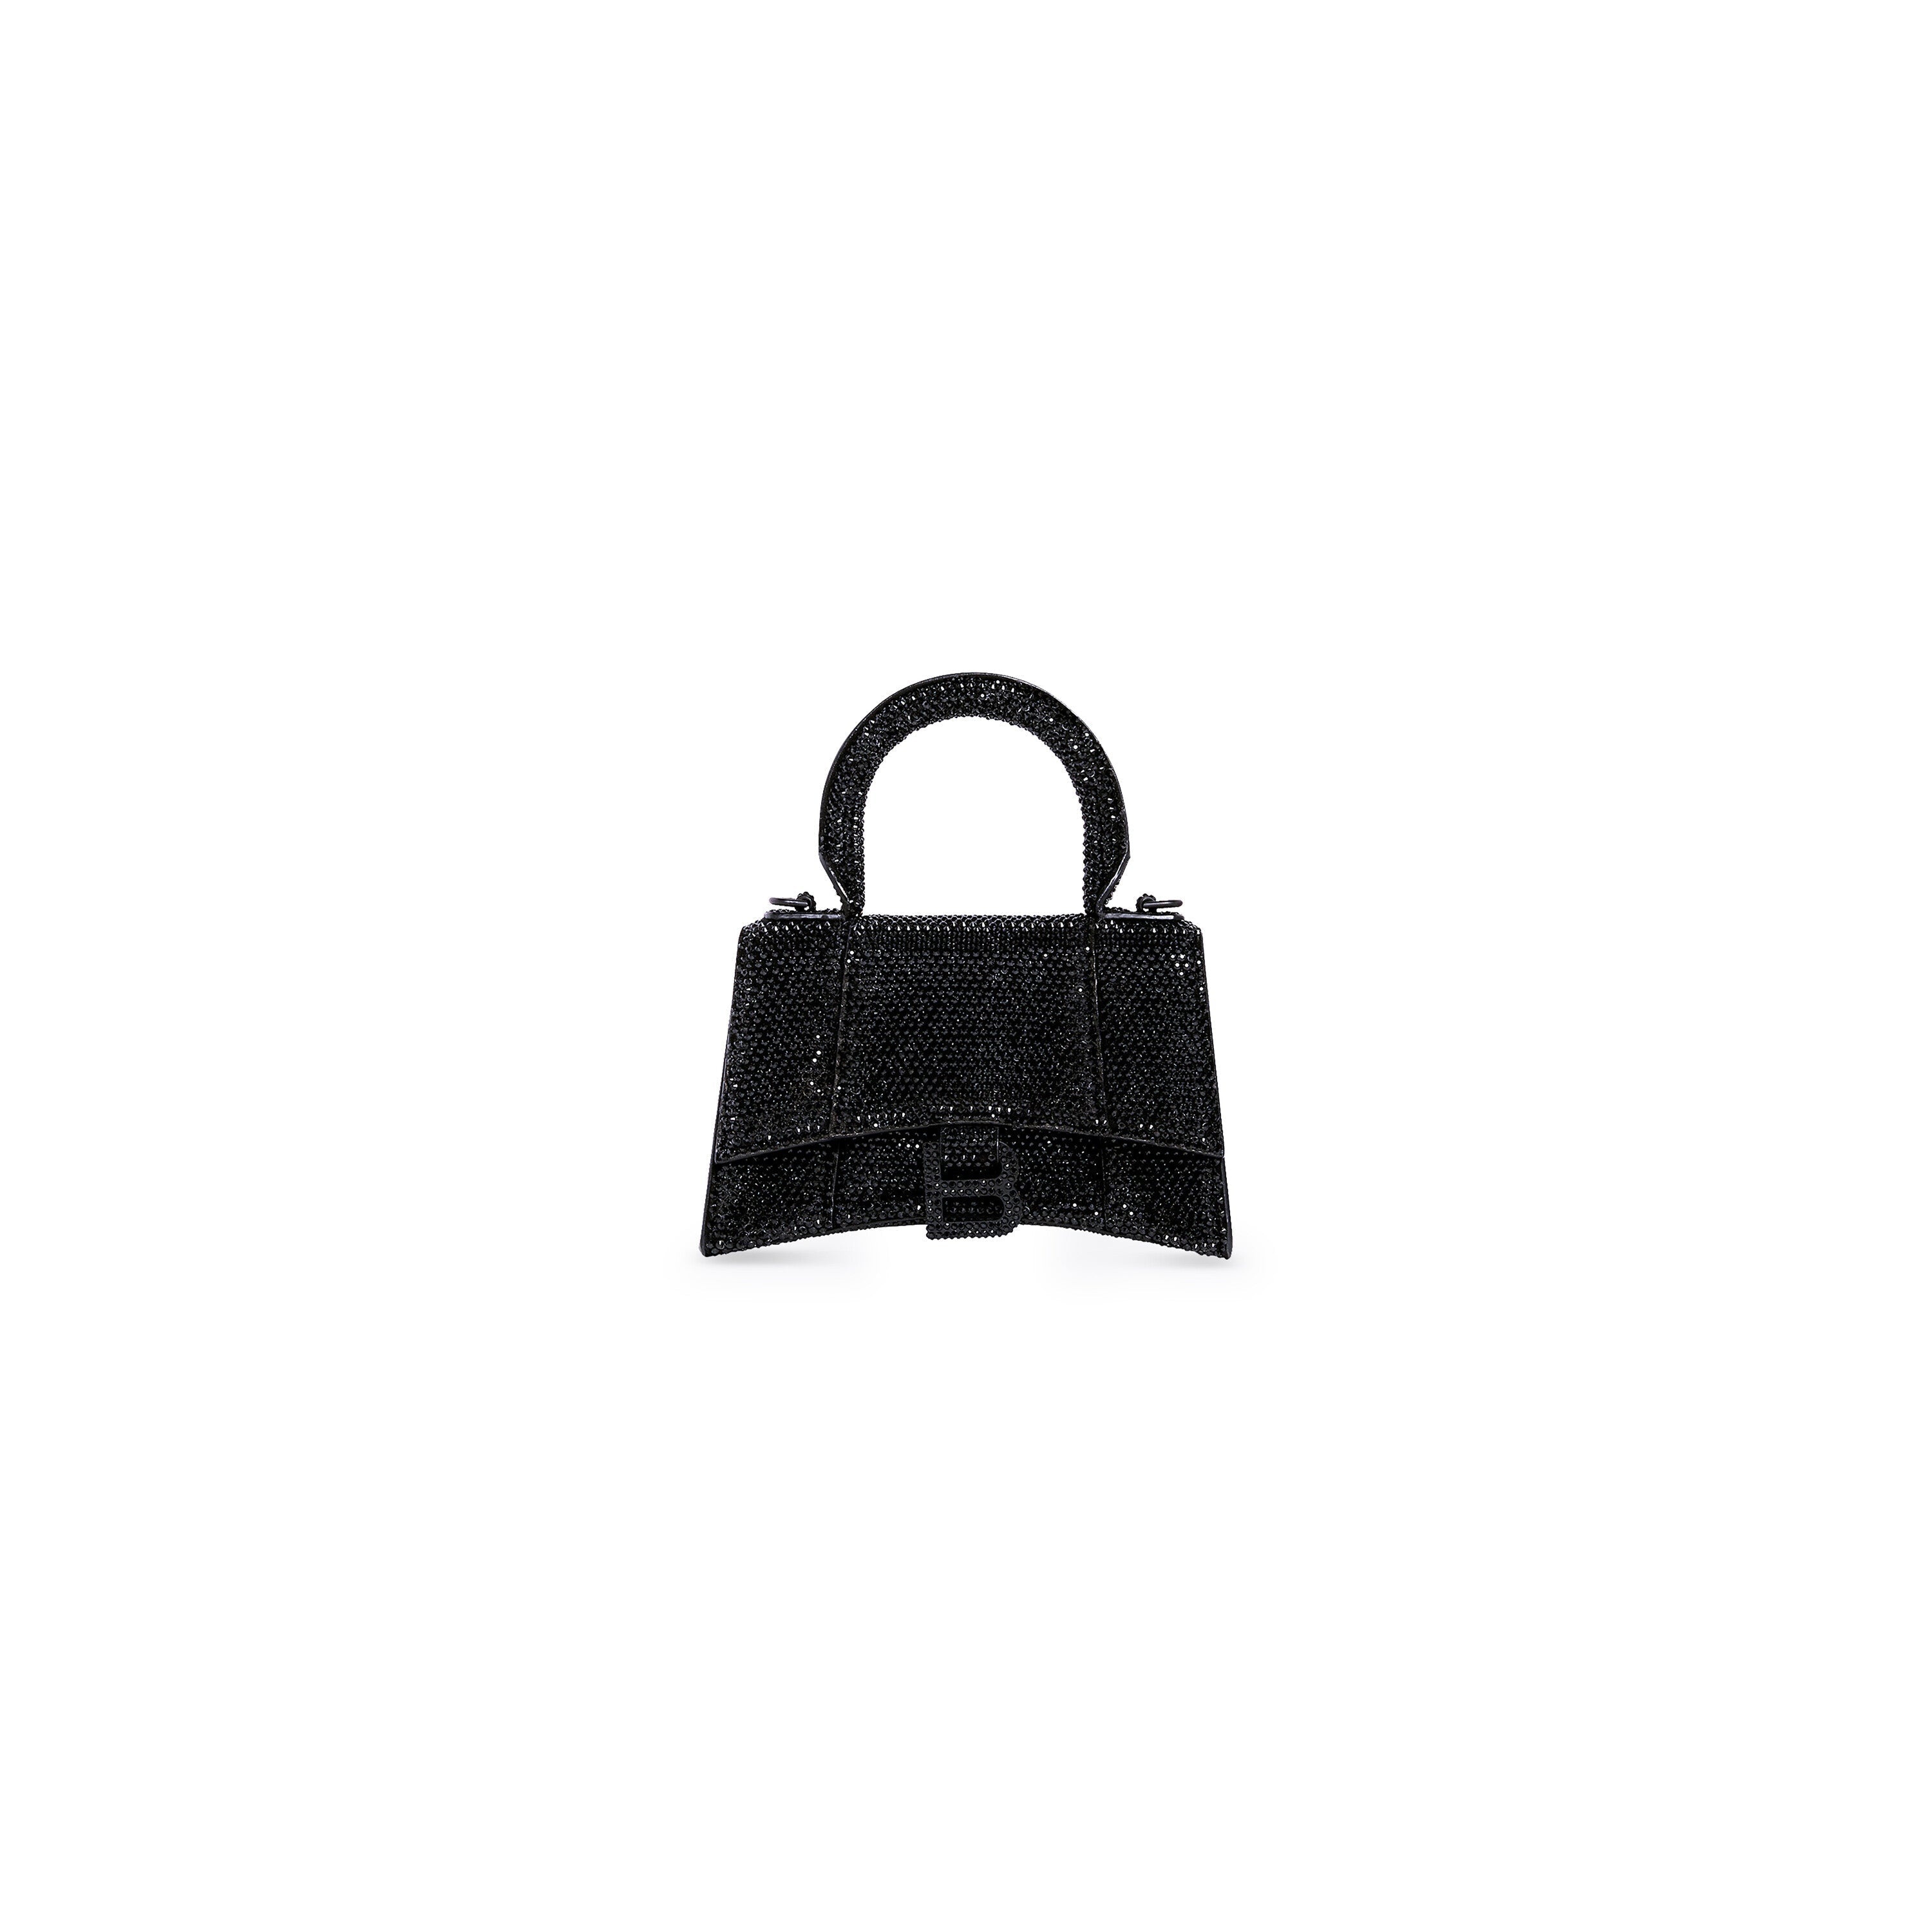
WOMEN'S HOURGLASS XS HANDBAG WITH RHINESTONES IN BLACK
• Dimensions : L7.4 x H5.1 x W3.1 inch • Suede calfskin and rhinestones • Handbag • Curvilinear base • One handle • Adjustable and removable crossbody strap (21.6 inch) • Studded magnet closure • B logo hardware with rhinestones • 1 back pocket • Nappa lambskin lining • Made in Italy • Wipe with a soft cloth Material: 100% calfskin
Category: Apparel & Accessories > Handbags, Wallets & Cases > Handbags